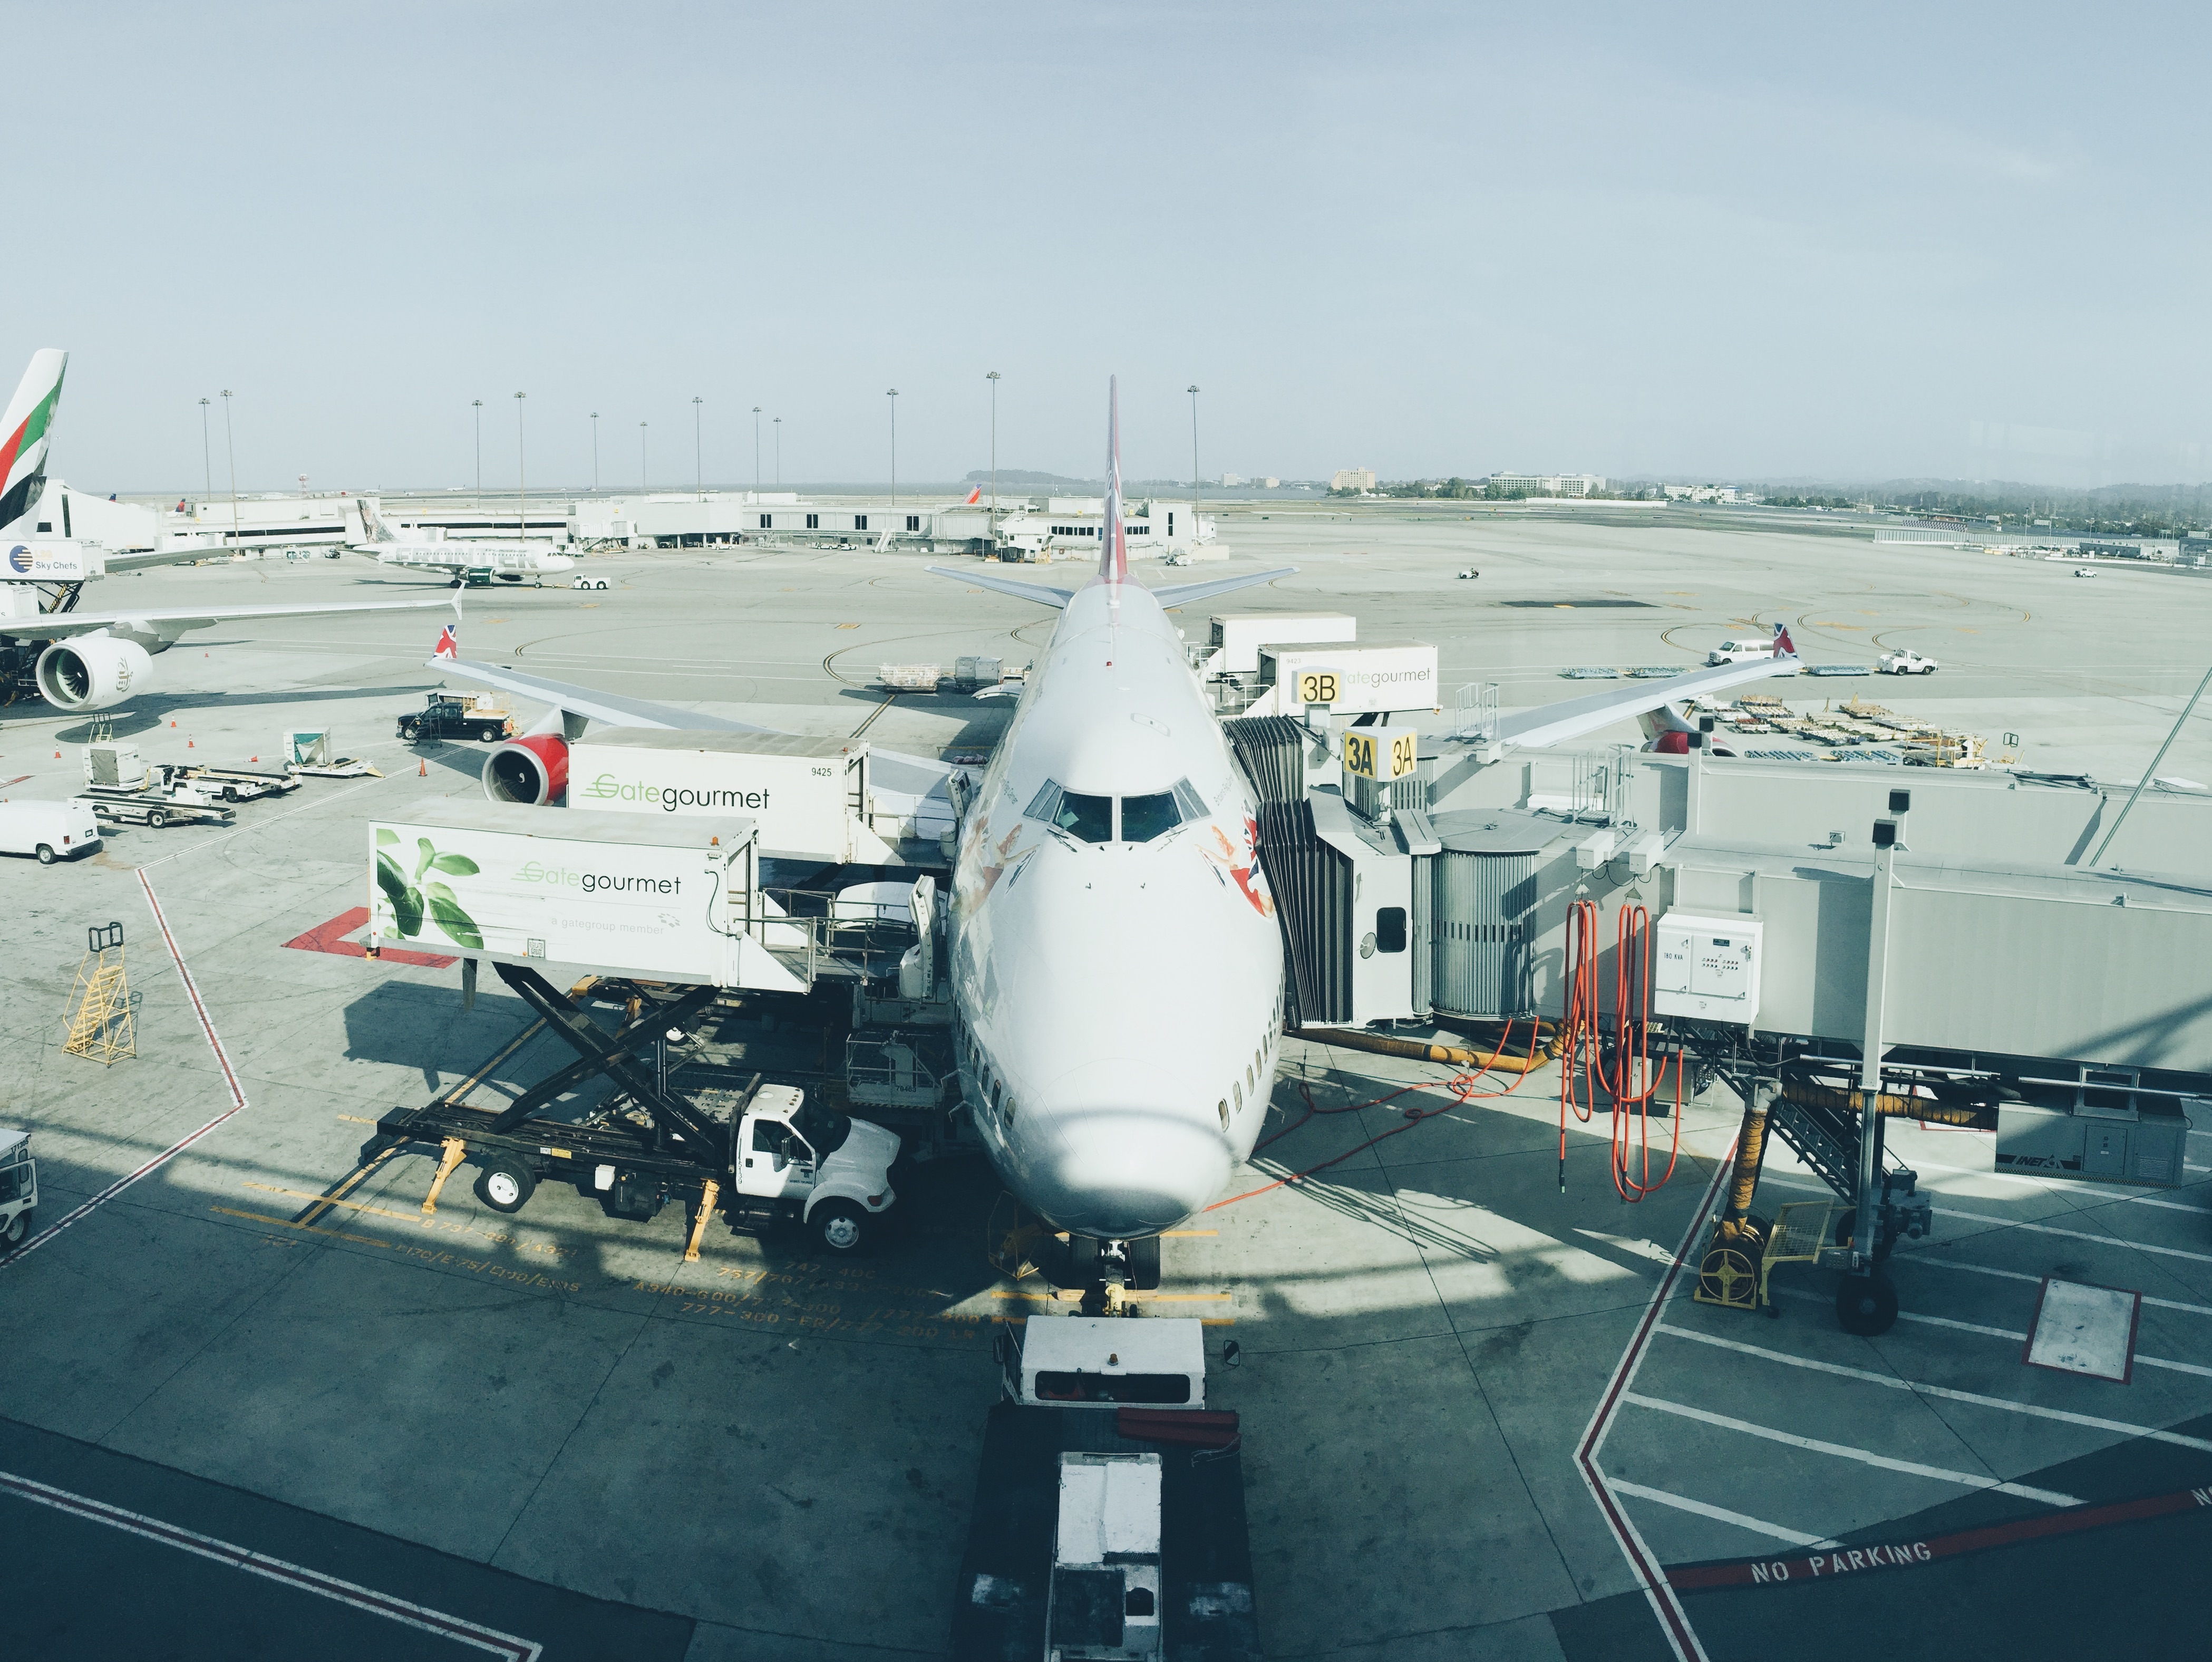
airport, airplane, aircraft, vehicle, airline, aviation, infrastructure, boarding, airliner, air force, jet aircraft, boeing 777, fighter aircraft, air travel, atmosphere of earth, wide body aircraft, airport apron, aerospace engineering